John McCain

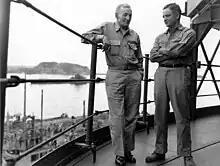
McCain's grandfather and father on board a U.S. ship in Tokyo Bay, circa end of World War II in 1945

In August 1999, McCain's memoir "Faith of My Fathers", co-authored with Mark Salter, was published; a reviewer observed that its appearance "seems to have been timed to the unfolding Presidential campaign." The most successful of his writings, it received positive reviews, became a bestseller, and was later made into a TV film. The book traces McCain's family background and childhood, covers his time at Annapolis and his service before and during the Vietnam War, concluding with his release from captivity in 1973. According to one reviewer, it describes "the kind of challenges that most of us can barely imagine. It's a fascinating history of a remarkable military family."